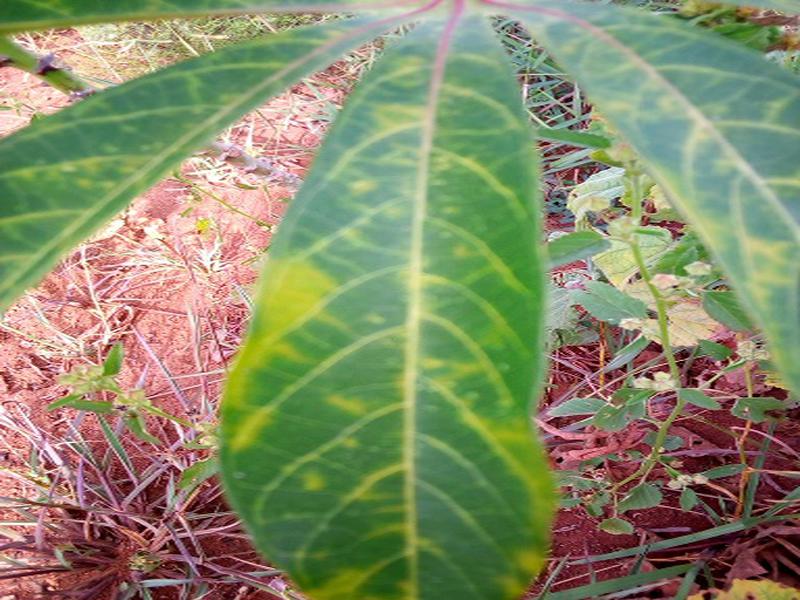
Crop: cassava
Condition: brown_streak_disease